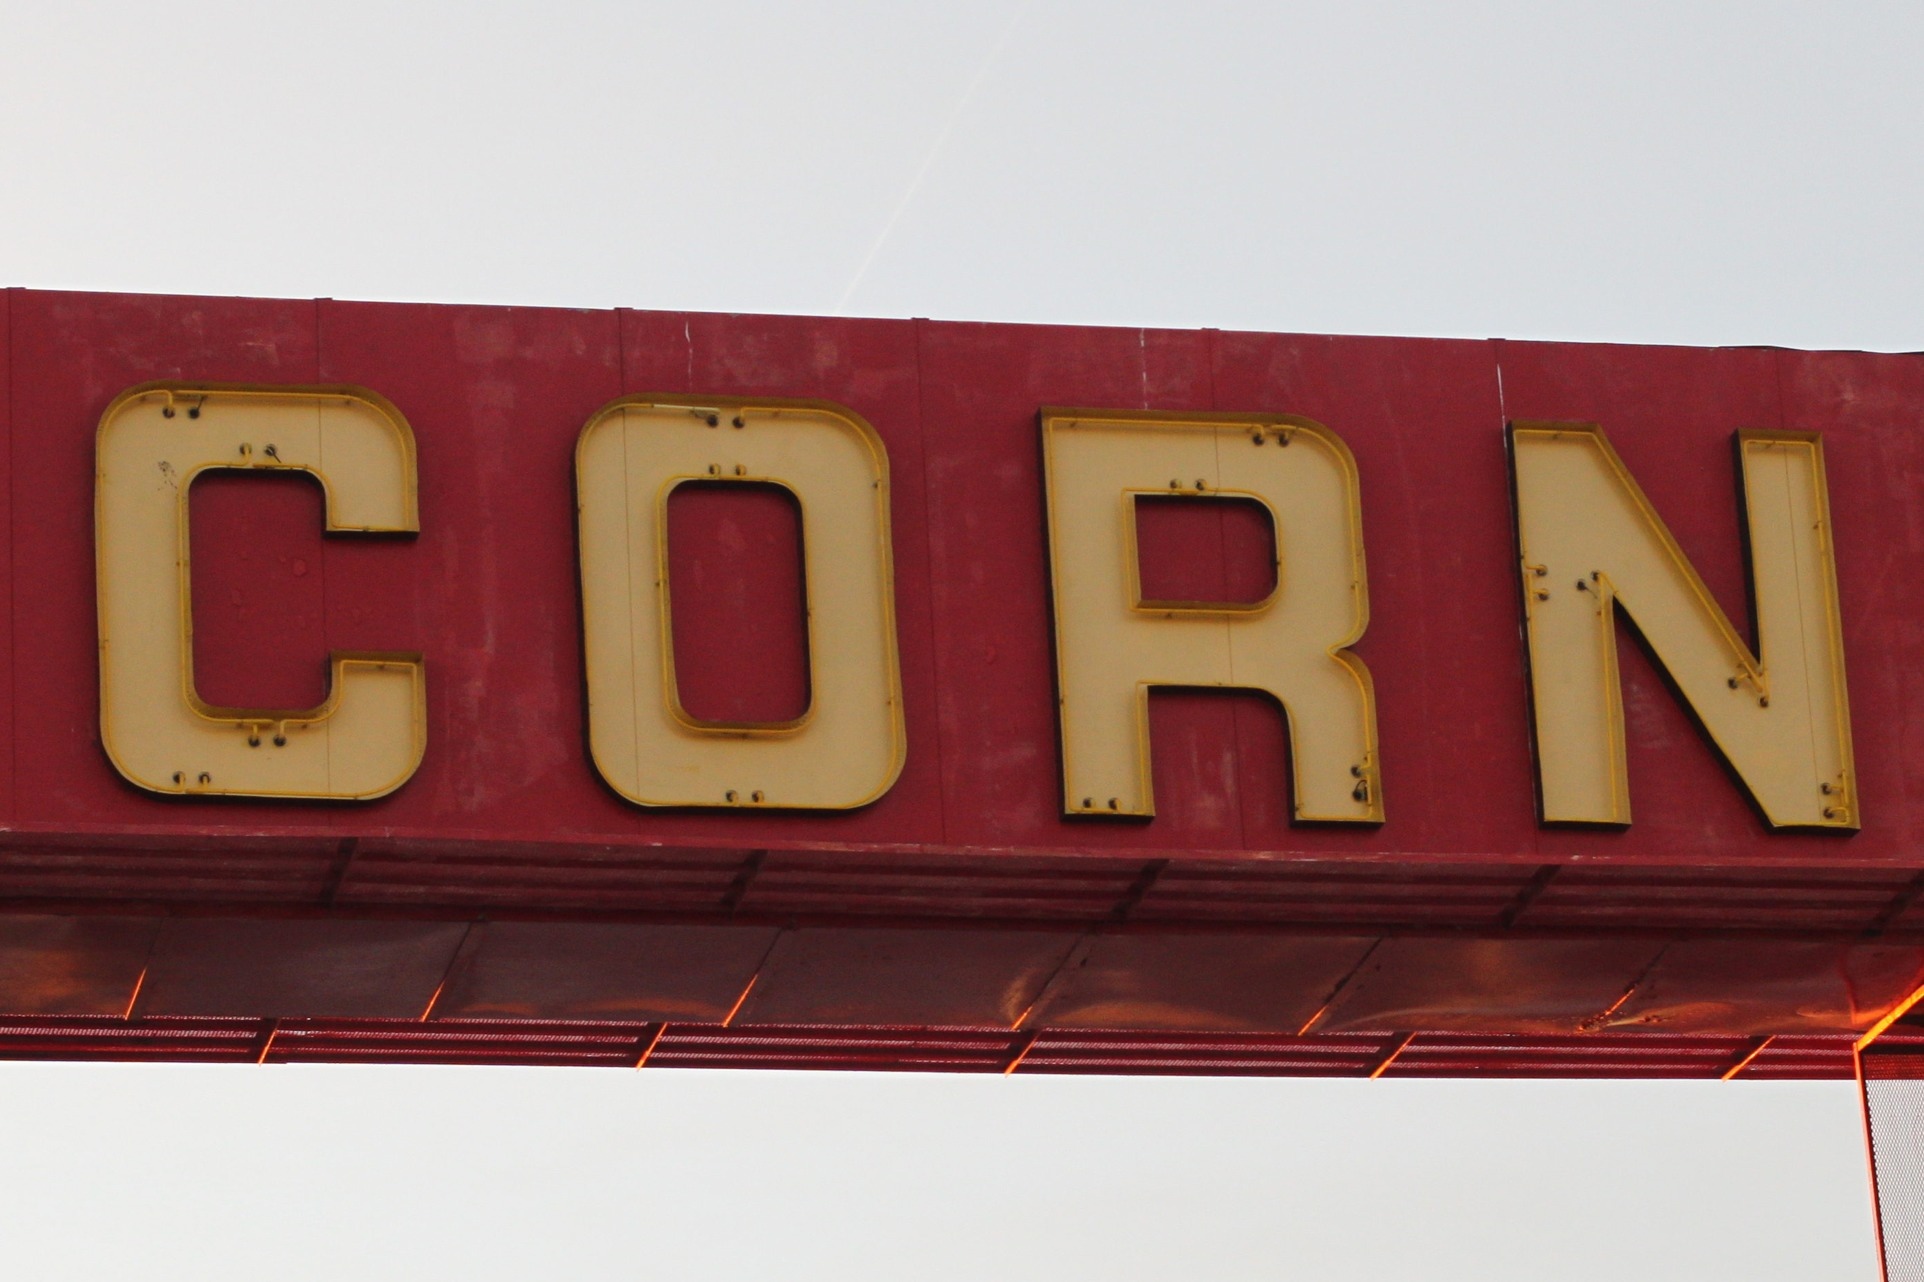
number, advertising, sign, food, red, color, signage, font, shape, automotive exterior, vehicle registration plate